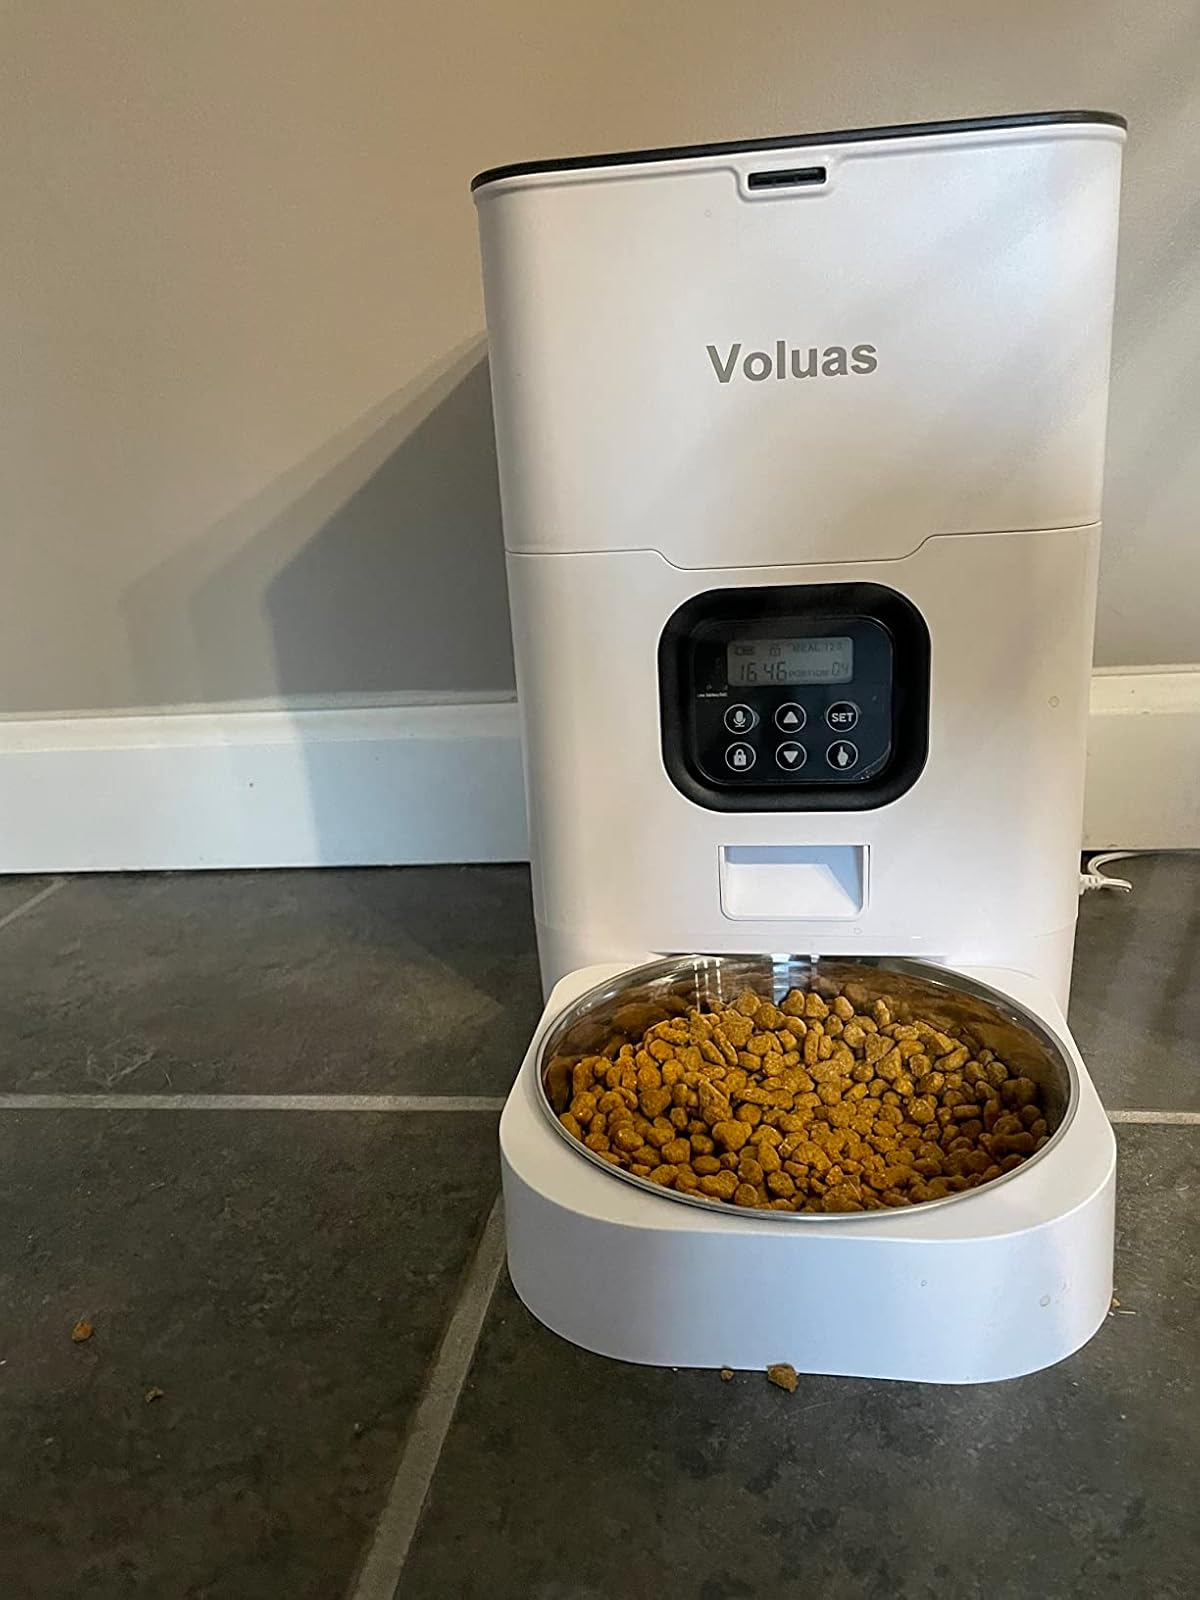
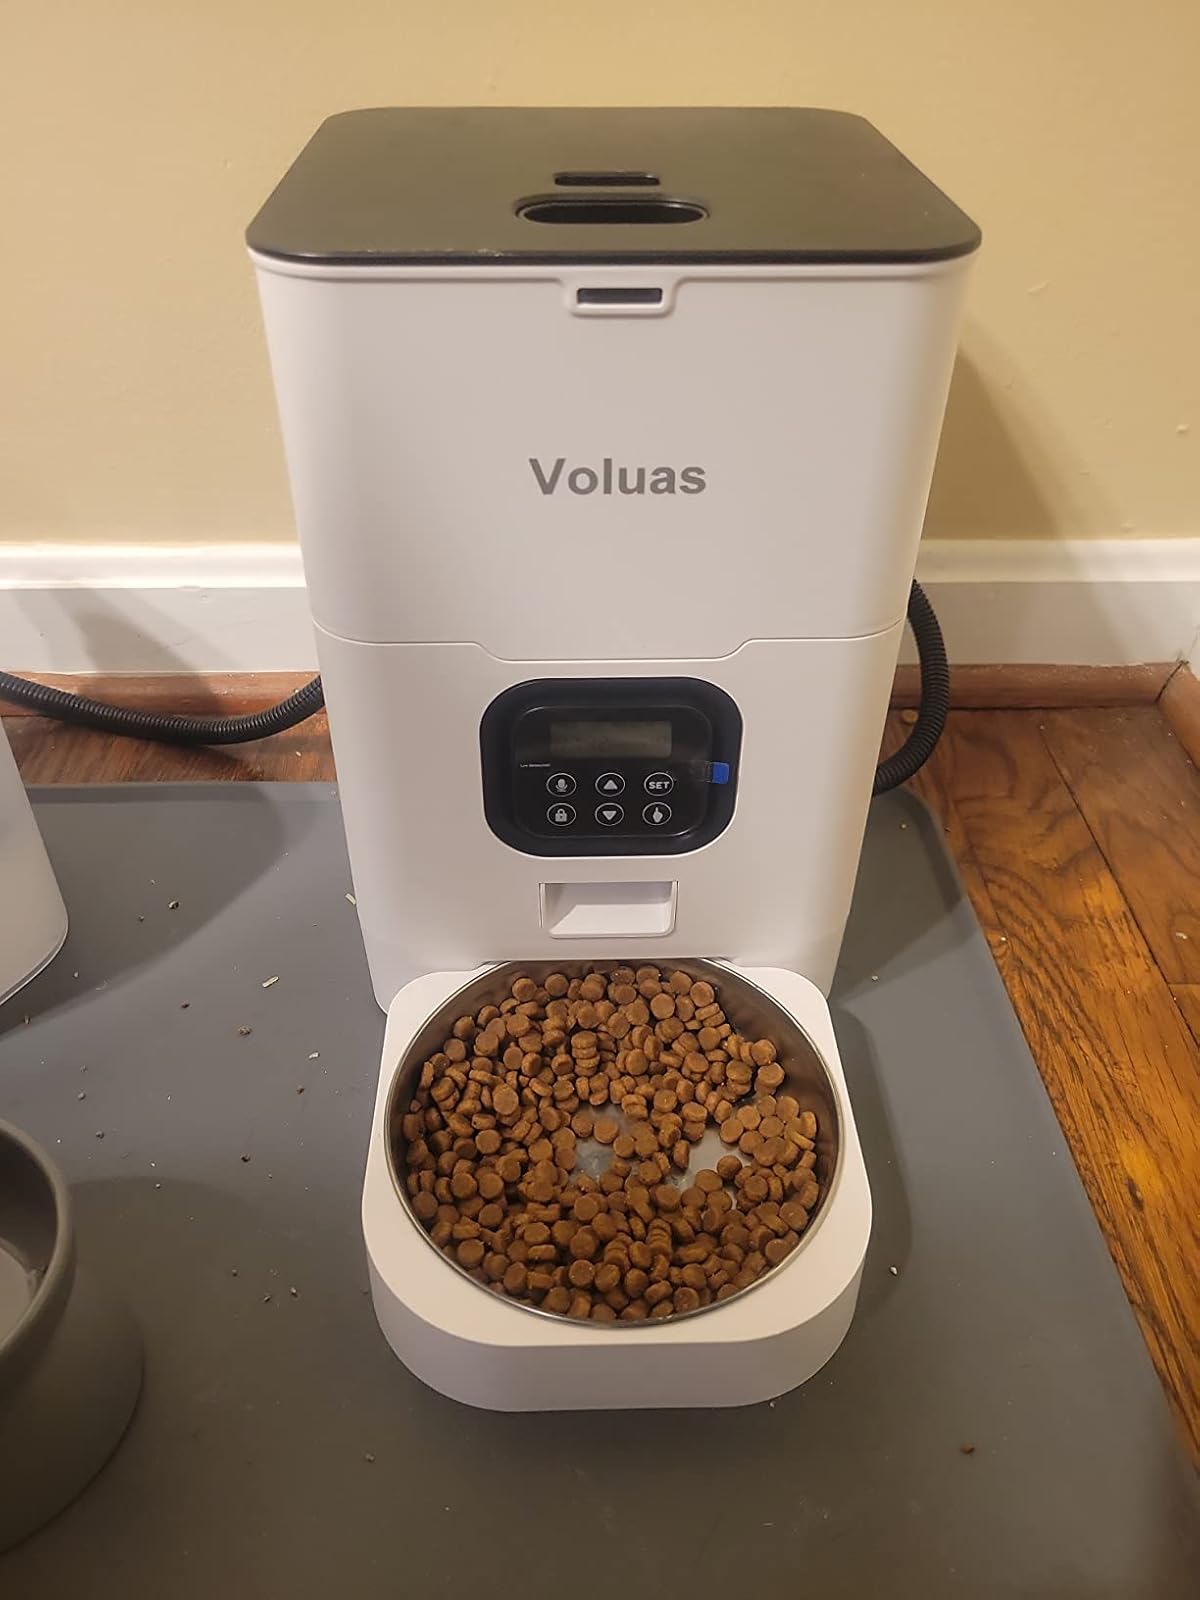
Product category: items_feeder
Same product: yes